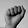
ASL letter: A